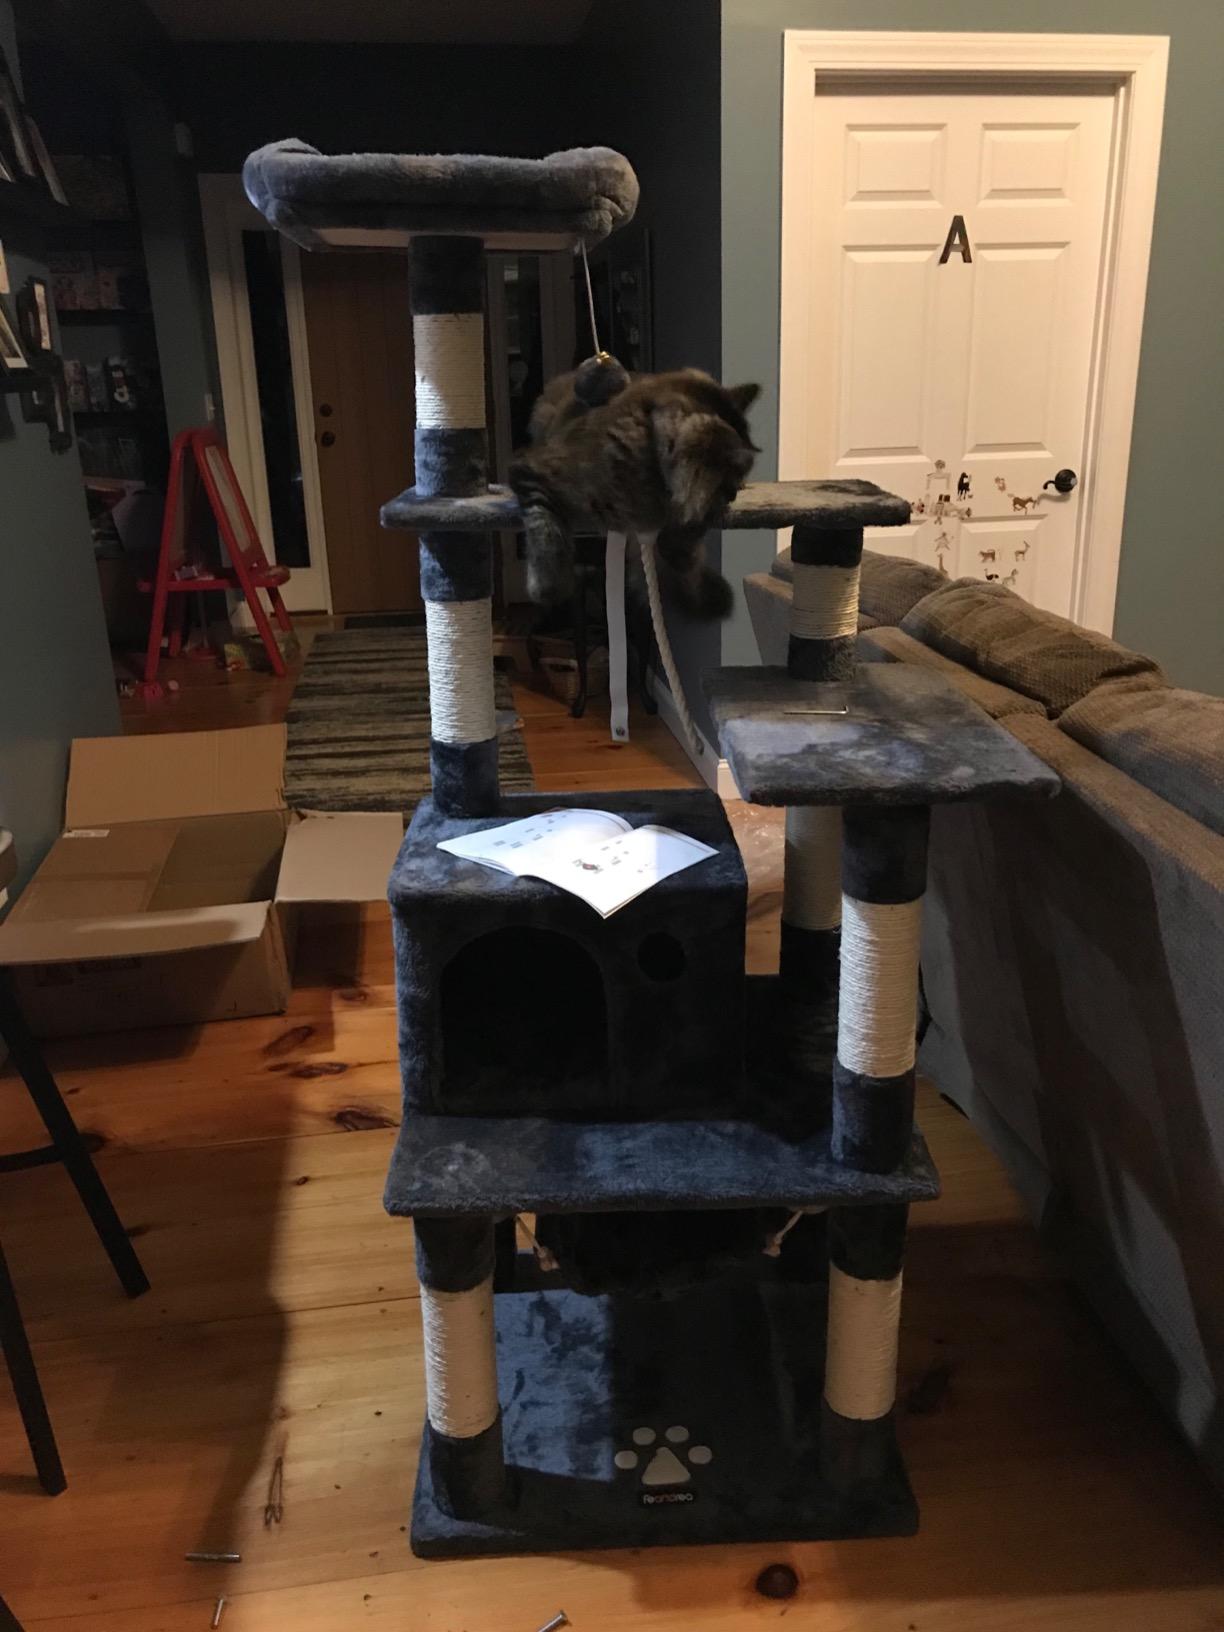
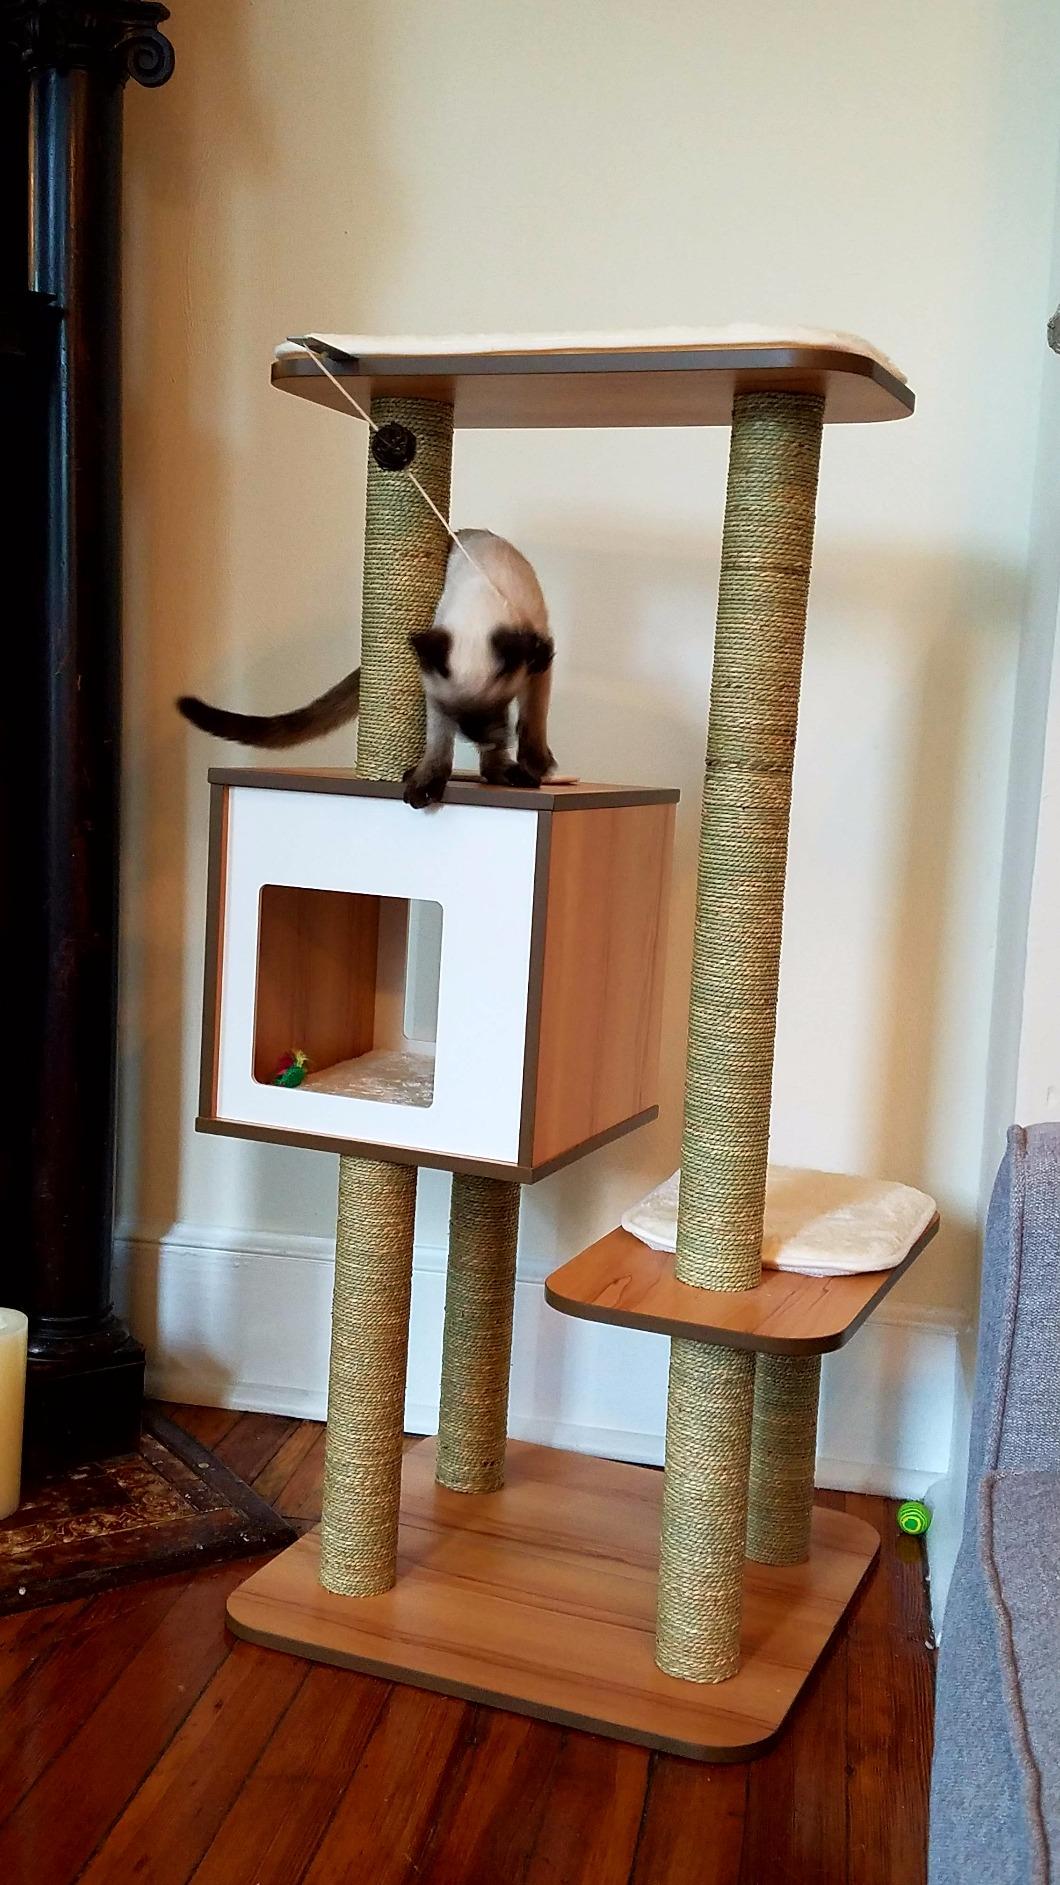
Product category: items_cat tree
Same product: no